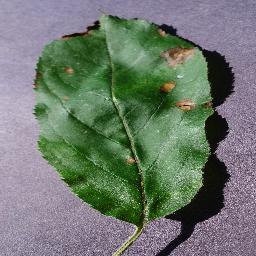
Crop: apple
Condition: black_rot